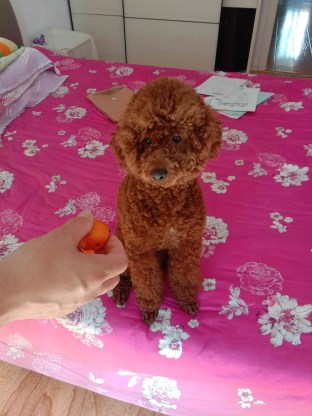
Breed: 7449-n000128-teddy